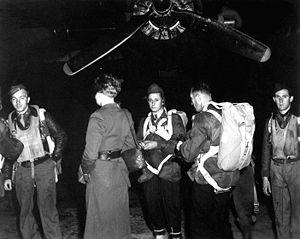
Jedburgh est une opération menée par les forces alliées pendant la Seconde Guerre mondiale, qui avait pour objectif de coordonner l'action des maquis avec les plans généraux du Supreme Headquarters Allied Expeditionary Force et d'équiper les résistants, en France et aux Pays-Bas, en vue d’immobiliser les forces de l'Axe loin des côtes au moment du débarquement de Normandie.